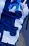
Number: 3